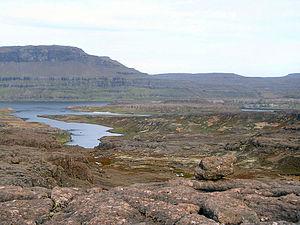
Port-Couvreux est un lieu-dit de la Grande Terre dans l'archipel des Kerguelen où eut lieu l'une des seules tentatives historiques d'installation humaine sur cet archipel.
La presqu'île Bouquet de la Grye est une presqu'île de la Grande Terre, île principale de l'archipel des Kerguelen dans le sud de l'océan Indien. Reliée à sa côte centrale-nord de l'île, elle se trouve, du fait de la forme particulière de celle-ci, à proximité de son centre.